Argentine National Symphony Orchestra

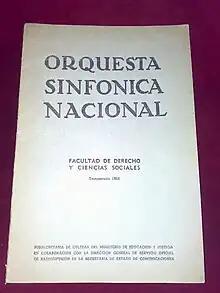
A playbill from 1966

The 1955 overthrow of President Juan Perón led to the State Symphony's reorganization as the Argentine National Symphony. Its first post-Perón conductor, former Colón Opera House Director Juan José Castro, had returned from exile and took the baton to acclaim on November 11, leading the symphony in their performance of "La Mer", by Claude Debussy. He worked to widen its appeal by incorporating works by contemporary composers such as Olivier Messiaen, Paul Hindemith, Igor Stravinsky and Béla Bartók, and by securing guest conductors such as Willem van Otterloo and Igor Stravinsky, who conducted performances of his own works in 1960. Frustrated by bureaucratic tedium, however, Castro resigned in October.